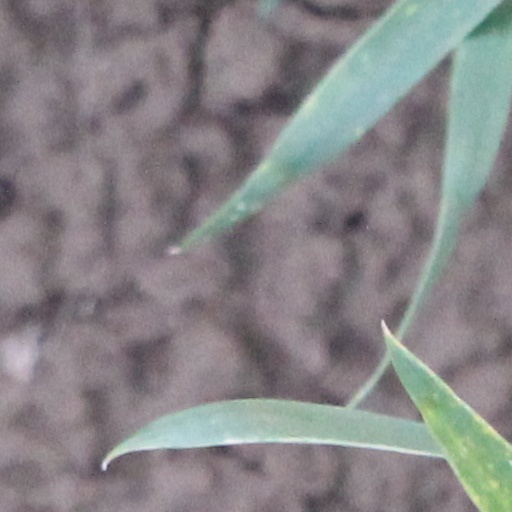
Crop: wheat